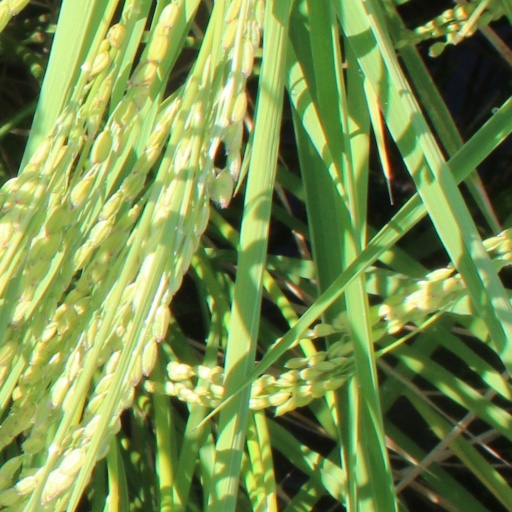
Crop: rice